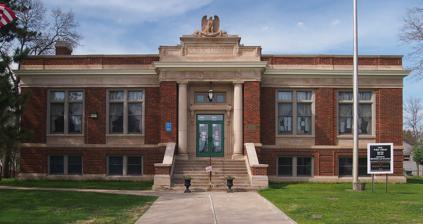
Building: Buhl Public Library
Country: United States of America
Year built: 1918
Public library in Minnesota United States historic place Buhl Public Library U.S. National Register of Historic Places Buhl Public Library from the south-southwest Show map of Minnesota Show map of the United States Location 400 Jones Avenue, Buhl, Minnesota Coordinates 47°29′45″N 92°46′34″W / 47.49583°N 92.77611°W / 47.49583; -92.77611 Area Less than one acre Built 1917–18 Built by Hugh Faucet Architect Holstead & Sullivan NRHP reference No. 83004605 Added to NRHP February 10, 1983 Buhl Public Library is the public library serving Buhl, Minnesota , United States.  Its building was constructed from 1917 to 1918 with local tax revenue from a mining boom. It was listed on the National Register of Historic Places in 1983 for its local significance in the themes of architecture and education. It was nominated for symbolizing how a company town used local funds to serve the educational and cultural needs of its multi-ethnic populace. See also National Register of Historic Places listings in St. Louis County, Minnesota References